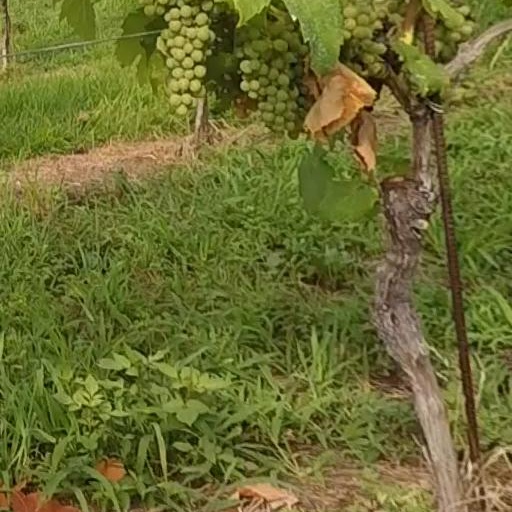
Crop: grape